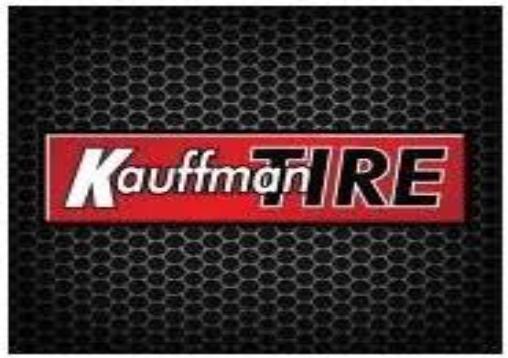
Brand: Kauffman
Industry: Others